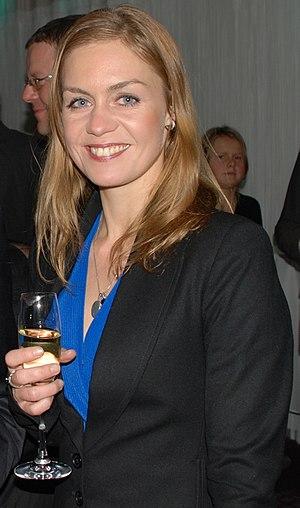
Nína Dögg Filippusdóttir est une actrice islandaise.